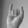
ASL letter: I